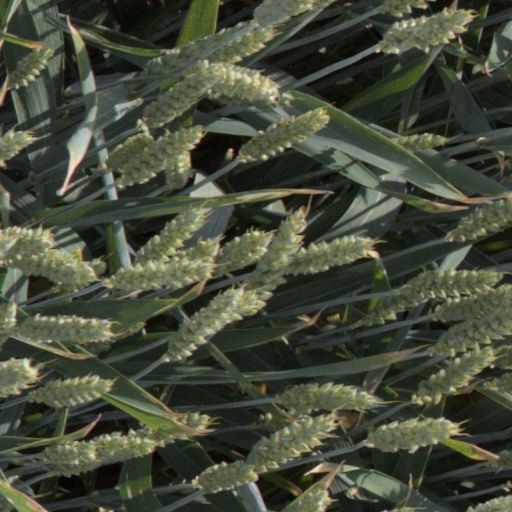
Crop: wheat